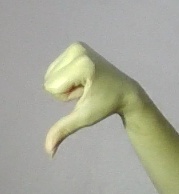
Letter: waw